Richard Abegg

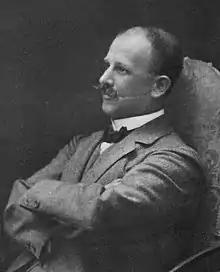

Richard Wilhelm Heinrich Abegg (9 January 1869 – 3 April 1910) was a German chemist and pioneer of valence theory. He proposed that the difference of the maximum positive and negative valence of an element tends to be eight. This has come to be known as Abegg's rule. He was a gas balloon enthusiast, which caused his death at the age of 41 when he crashed in his balloon in Silesia.